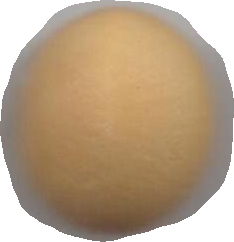
Variety: Dega